Ödland

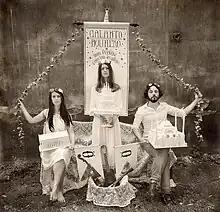
Ödland GalaktobourekoLorenzo Papace, Alizée Bingöllü, Léa Bingöllü, Isabelle Royet-Journoud

Ödland is a French band from Lyon consisting of composer-songwriter Lorenzo Papace, and sisters Alizée Bingöllü (on vocals) and Léa Bingöllü (on violin). They have self-produced two albums: "Ottocento" (2010) and "Sankta Lucia" (2011).